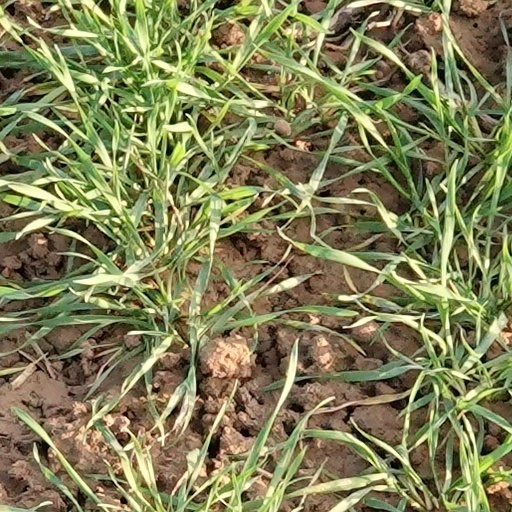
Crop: wheat